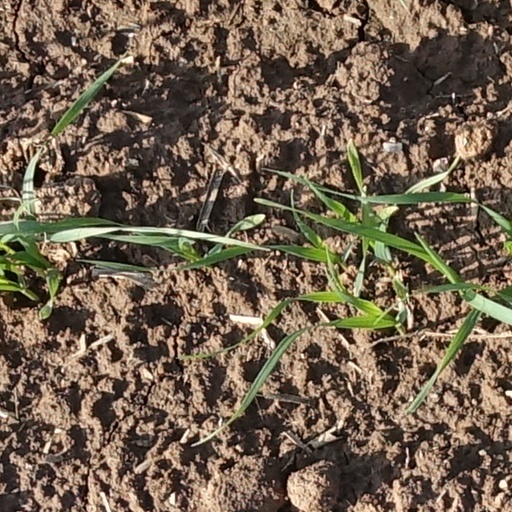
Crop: wheat